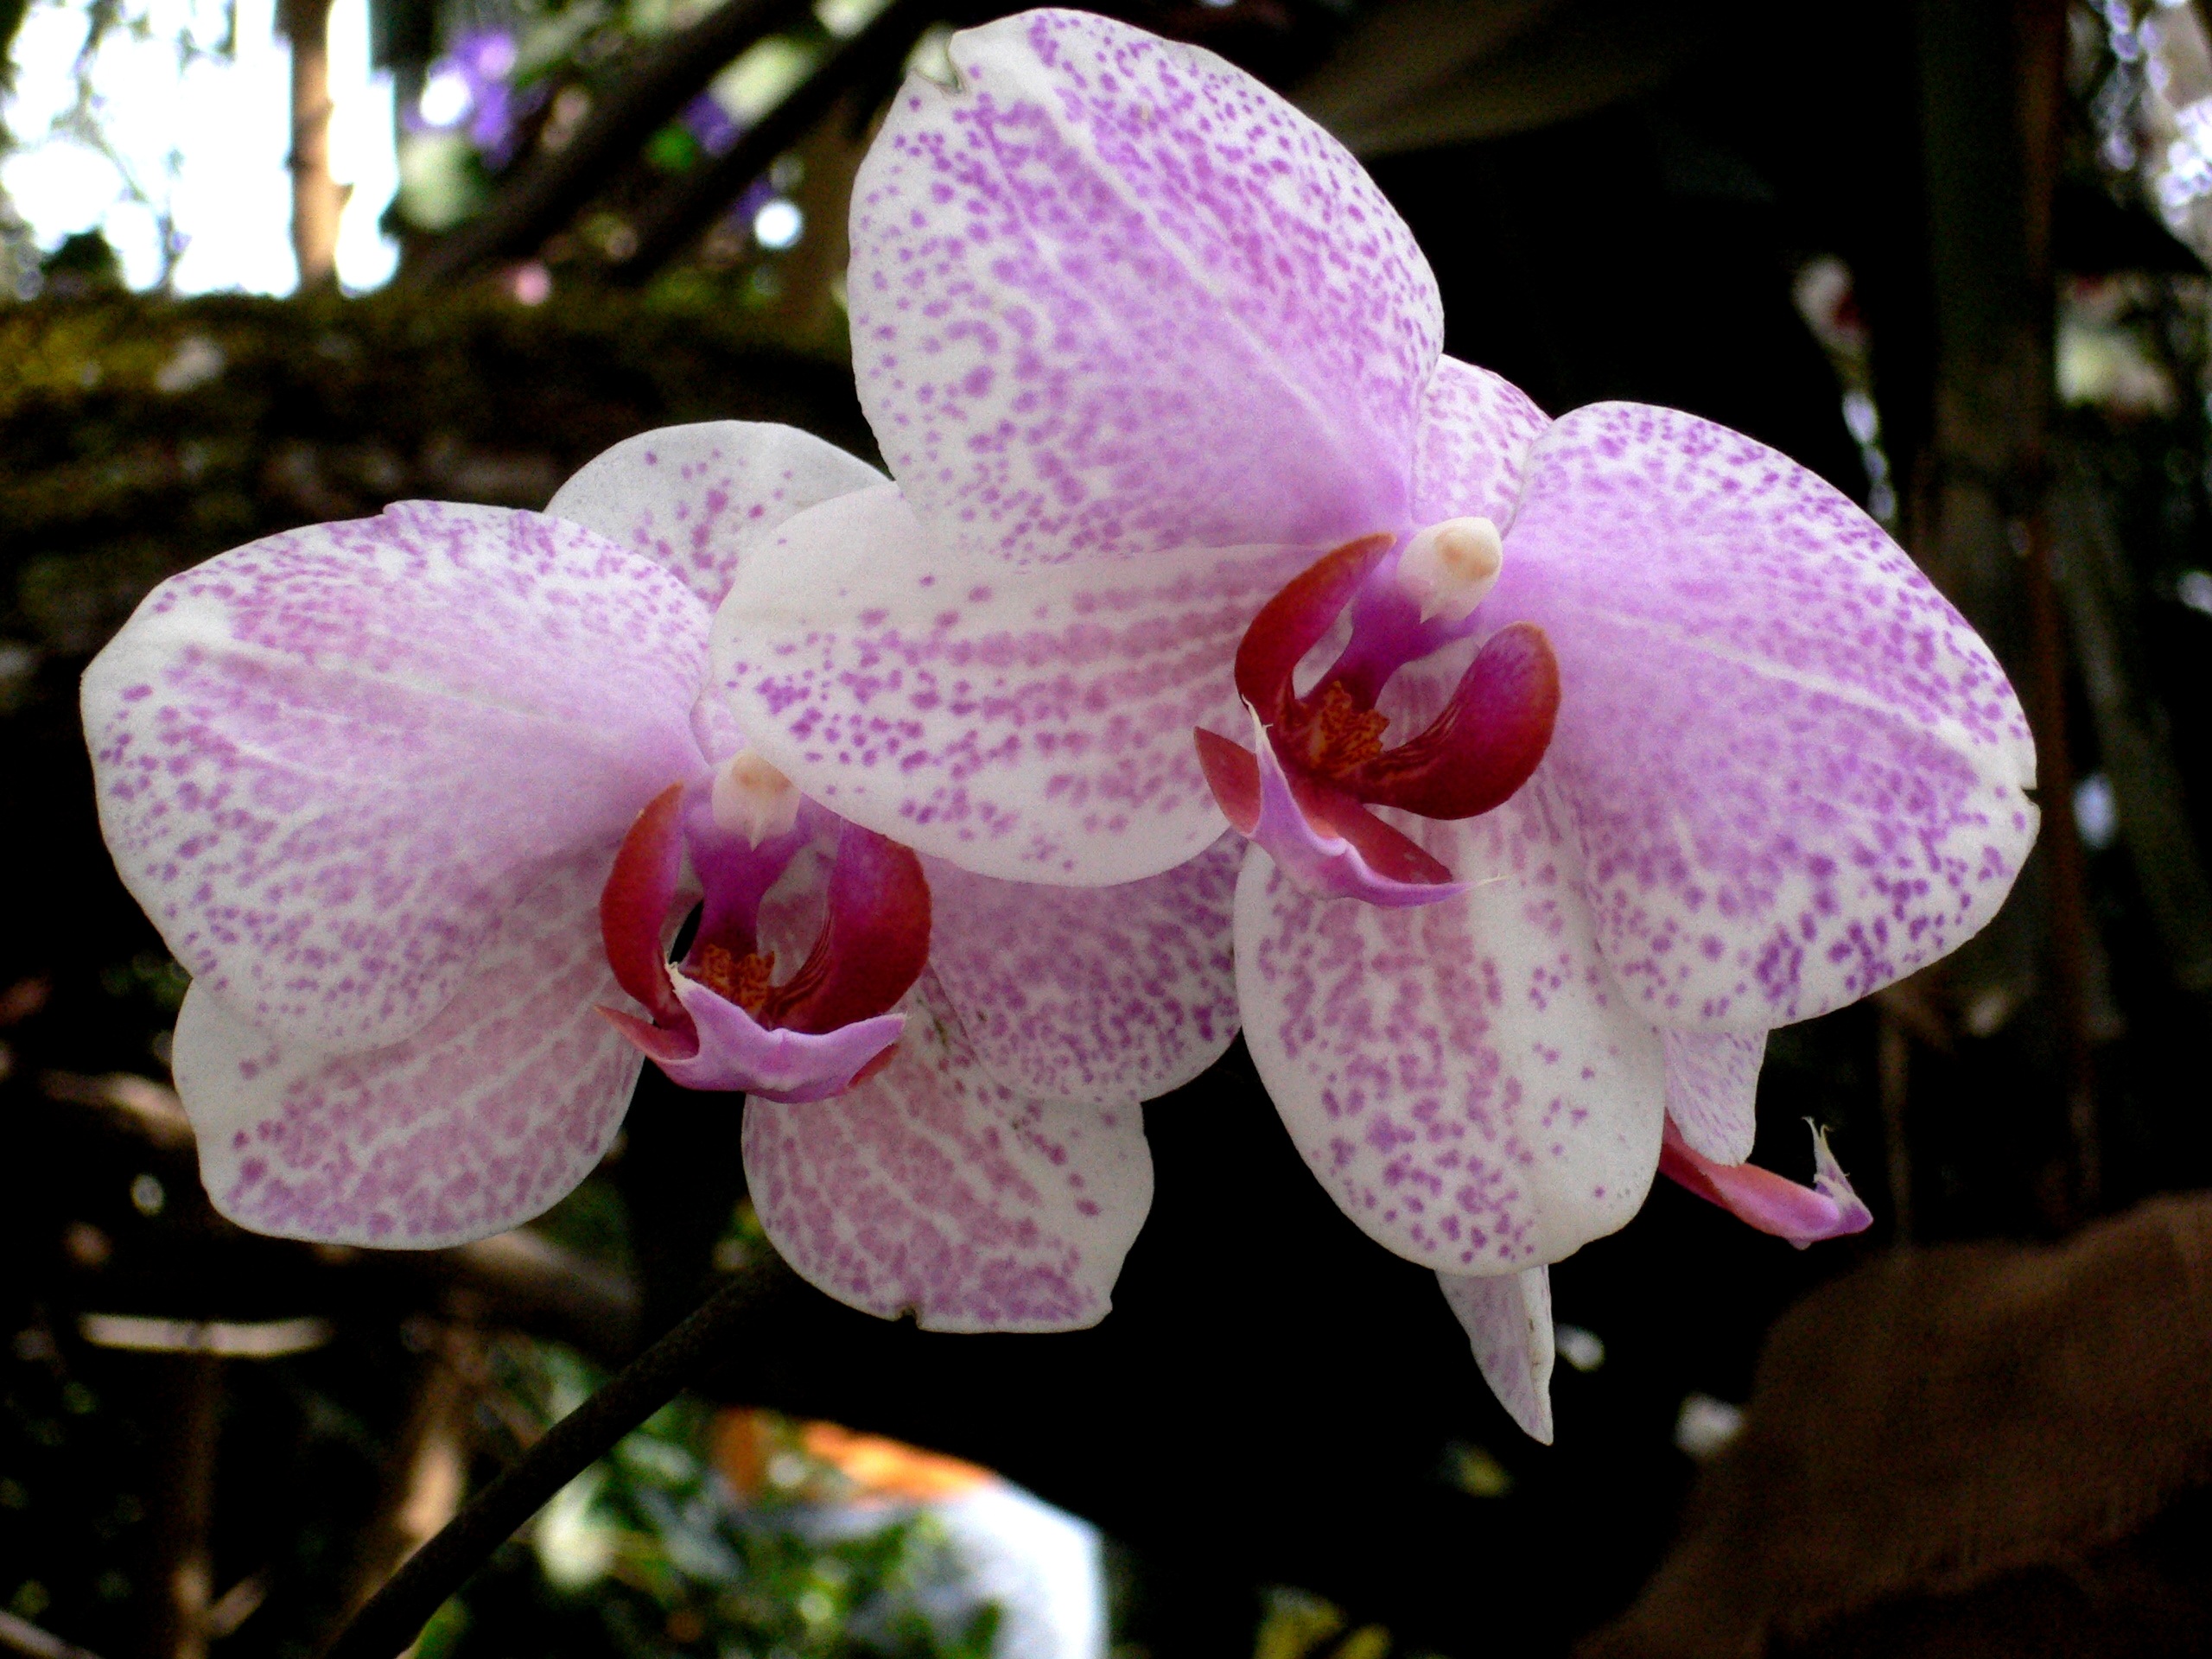
blossom, plant, white, flower, petal, rose, botany, garden, pink, close, flora, orchid, flowers, violet, beauty, fragrant, tenderness, macro photography, in the free, flowering plant, cattleya, land plant, moth orchid, christmas orchid, cattleya labiata